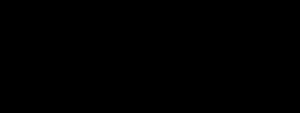
Carrozzeria Vignale est une entreprise de design de voitures et de réalisation de carrosseries spécifiques créée en 1948 par Alfredo Vignale. Le constructeur américain Ford est l'actuel propriétaire de la marque.